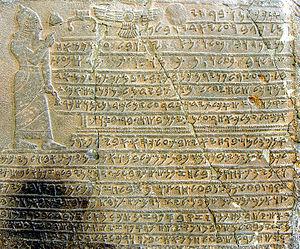
Les Phéniciens sont un peuple antique originaire des cités de Phénicie, région qui correspond approximativement au Liban actuel. Cette dénomination provient des auteurs grecs qui ont écrit à leur sujet. La Phénicie a toujours été divisée entre plusieurs cités, dont les plus importantes étaient Byblos, Sidon, Tyr et Arwad, et on ne sait pas si celles-ci ont eu conscience d'une identité commune. Les historiens ont repris l'adjectif « phénicien » pour désigner la civilisation qui s'est épanouie dans la région entre 1200 et 300 av. J.-C.